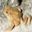
Label: frog